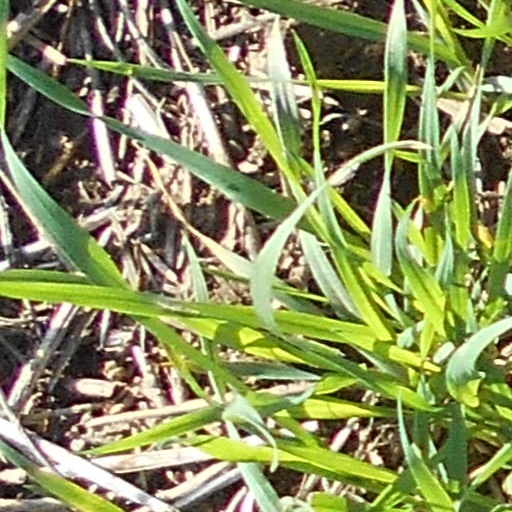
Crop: wheat